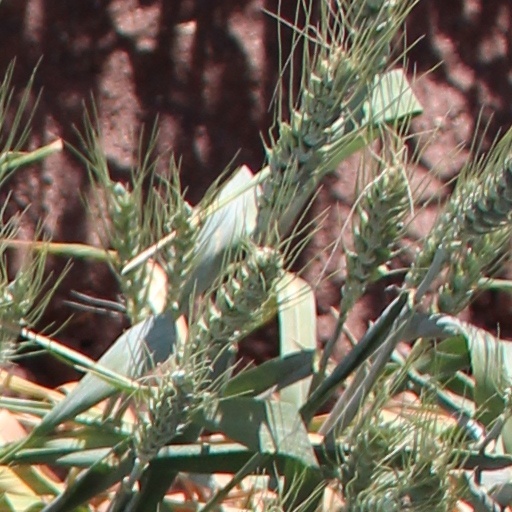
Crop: wheat